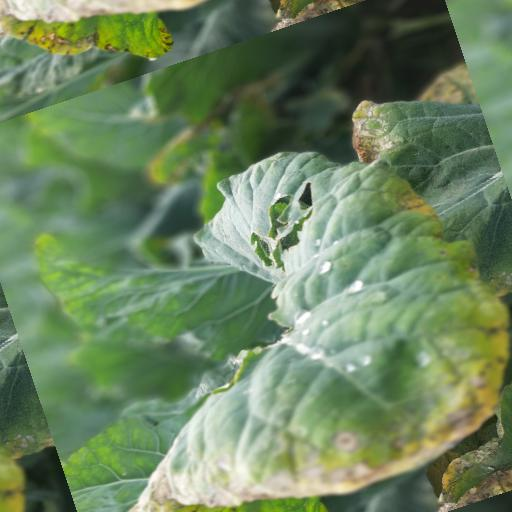
Label: Black Rot